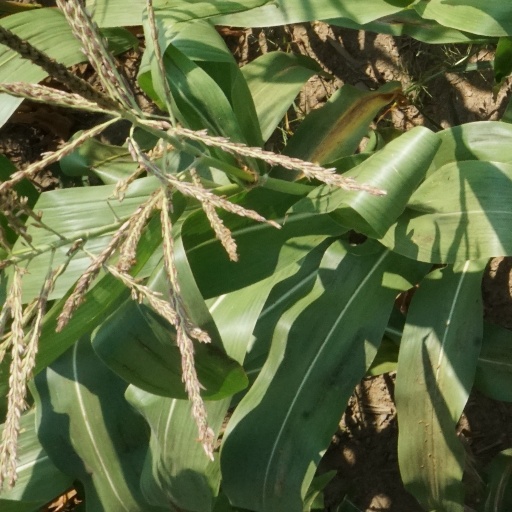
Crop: maize; corn